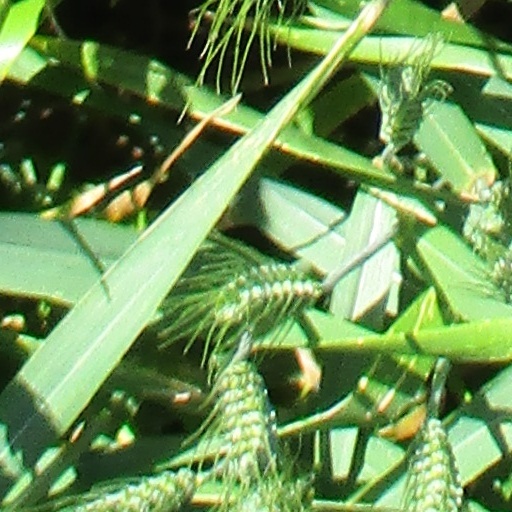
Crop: wheat